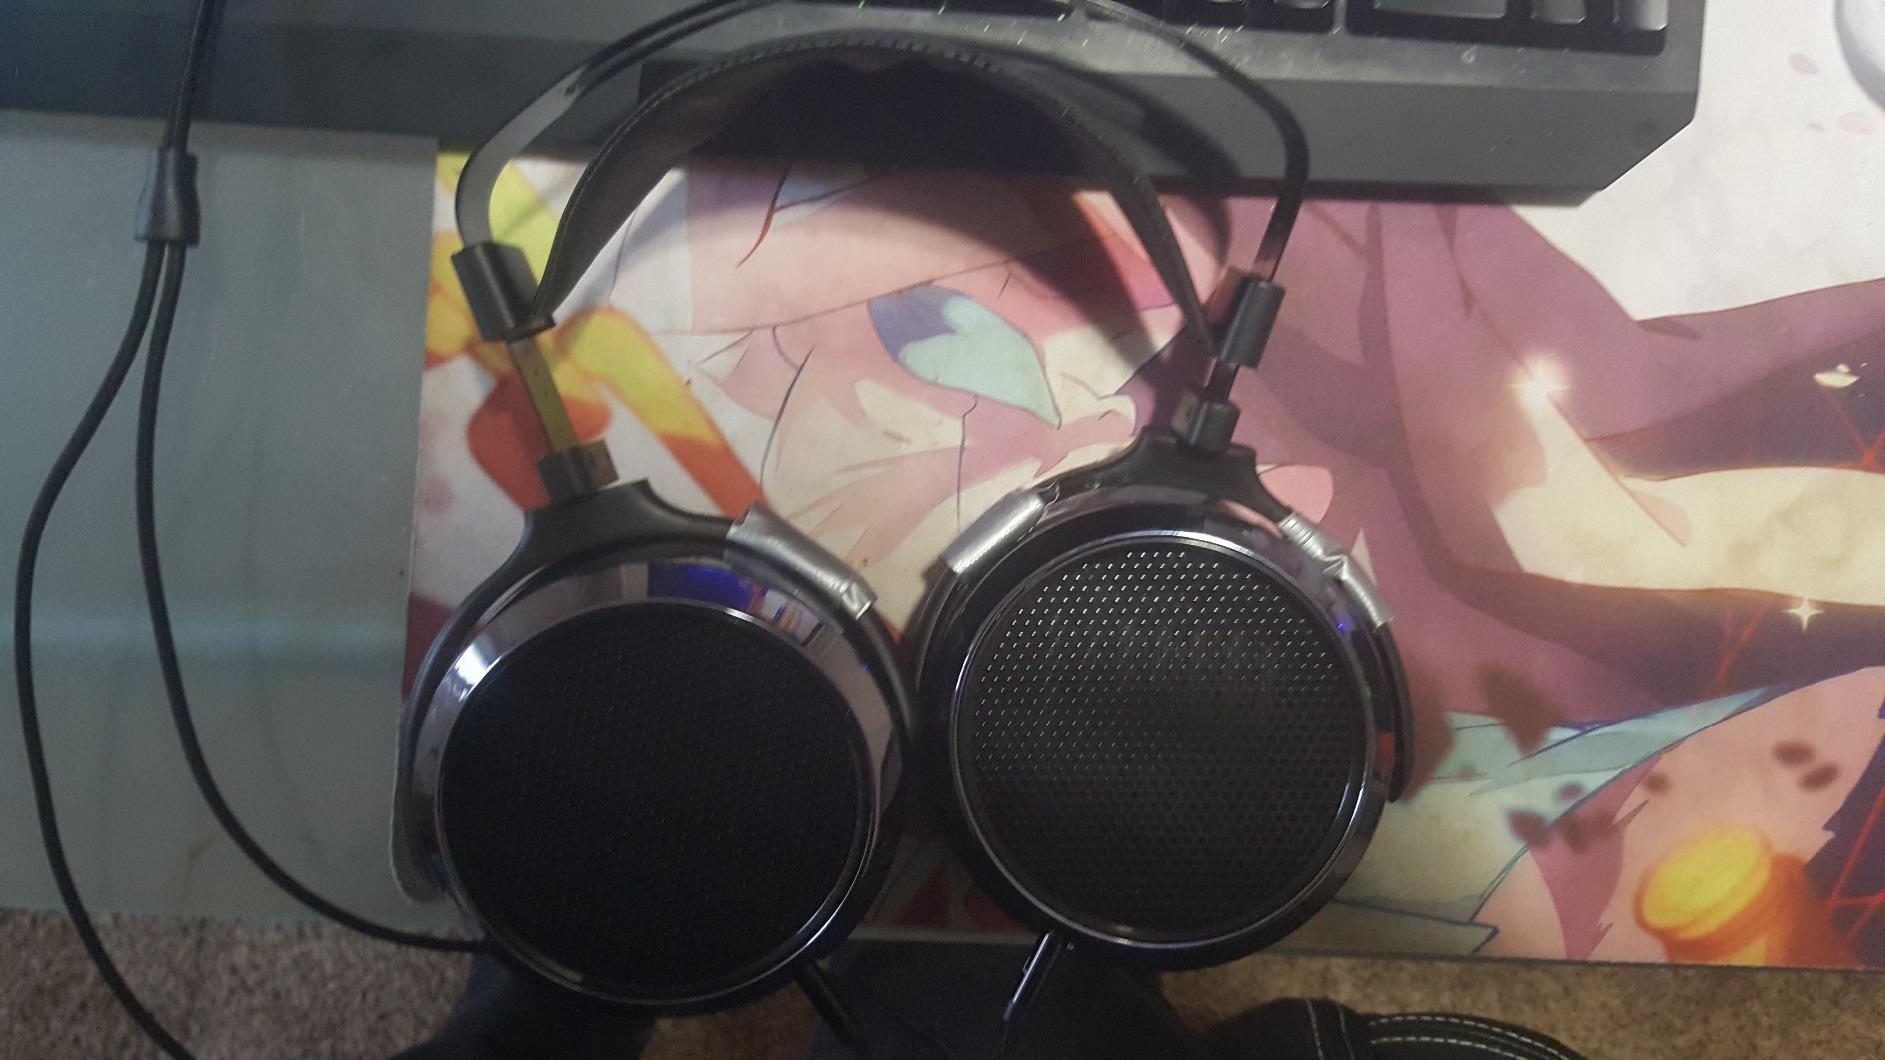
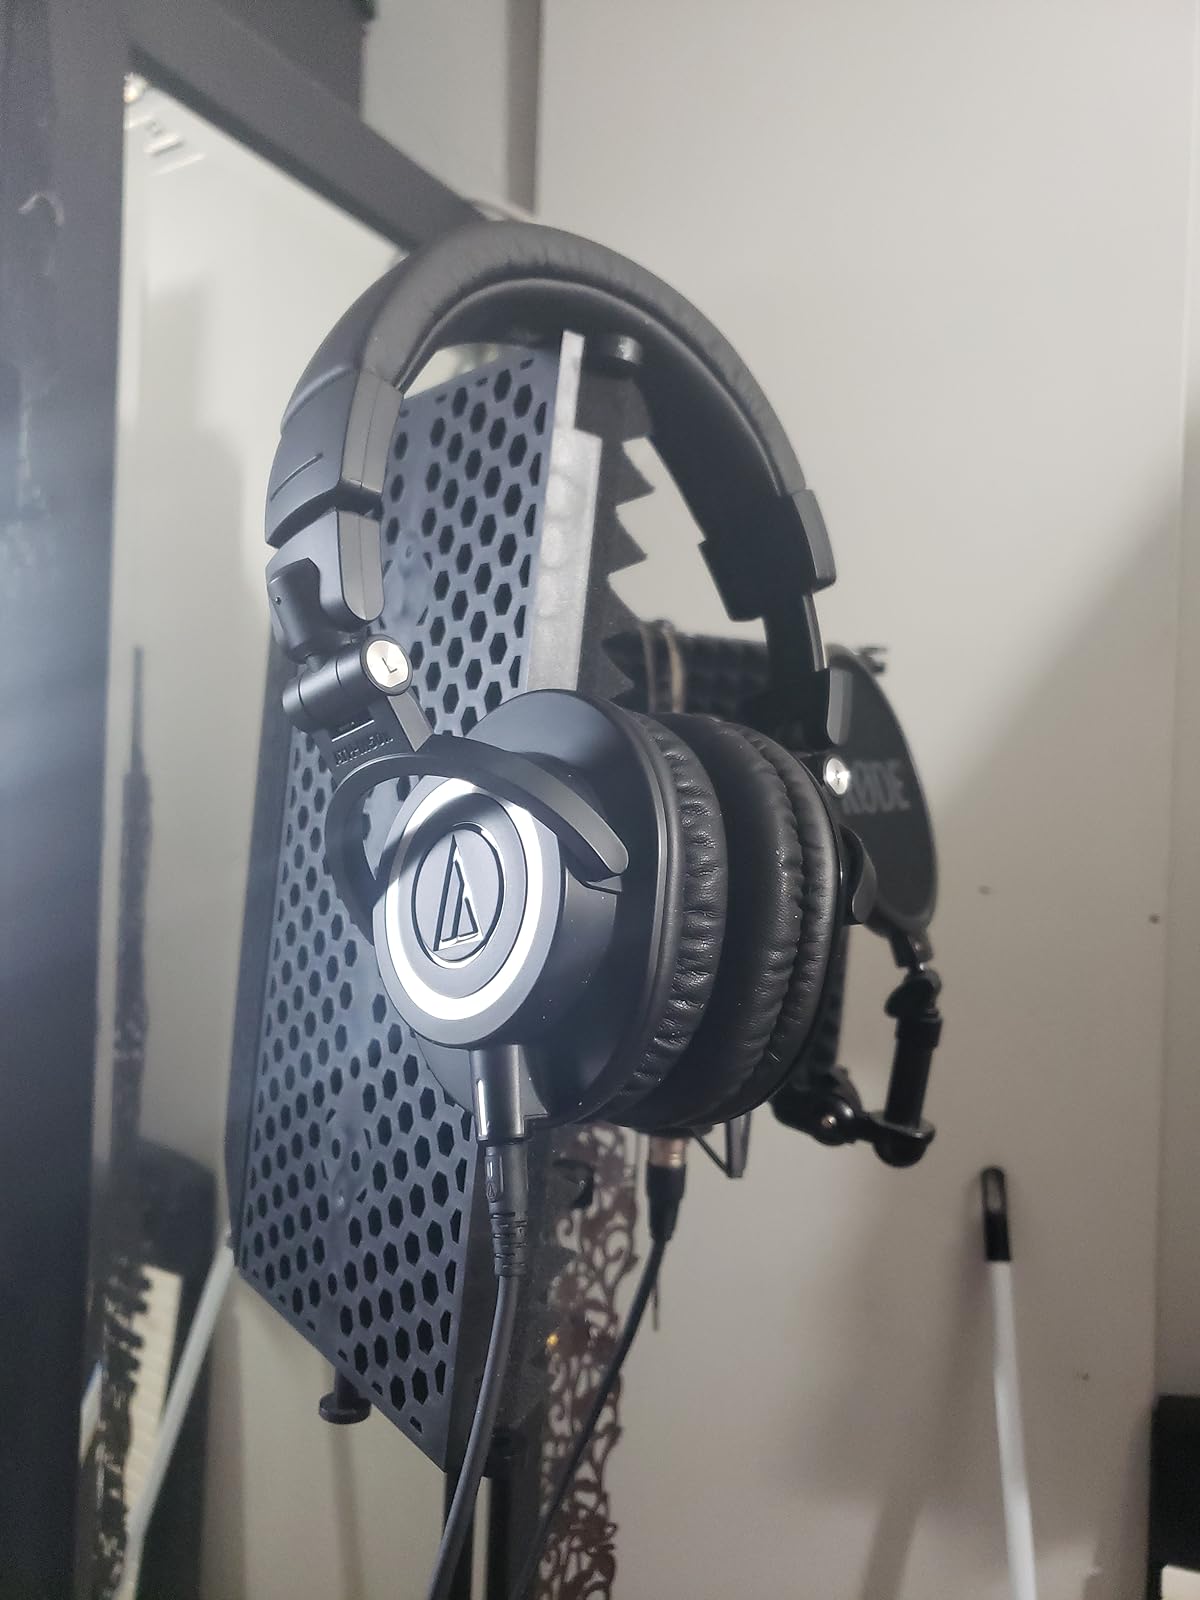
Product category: headphones
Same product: no